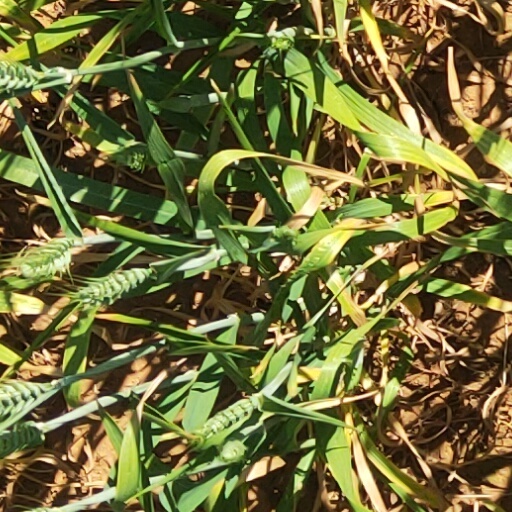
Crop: wheat